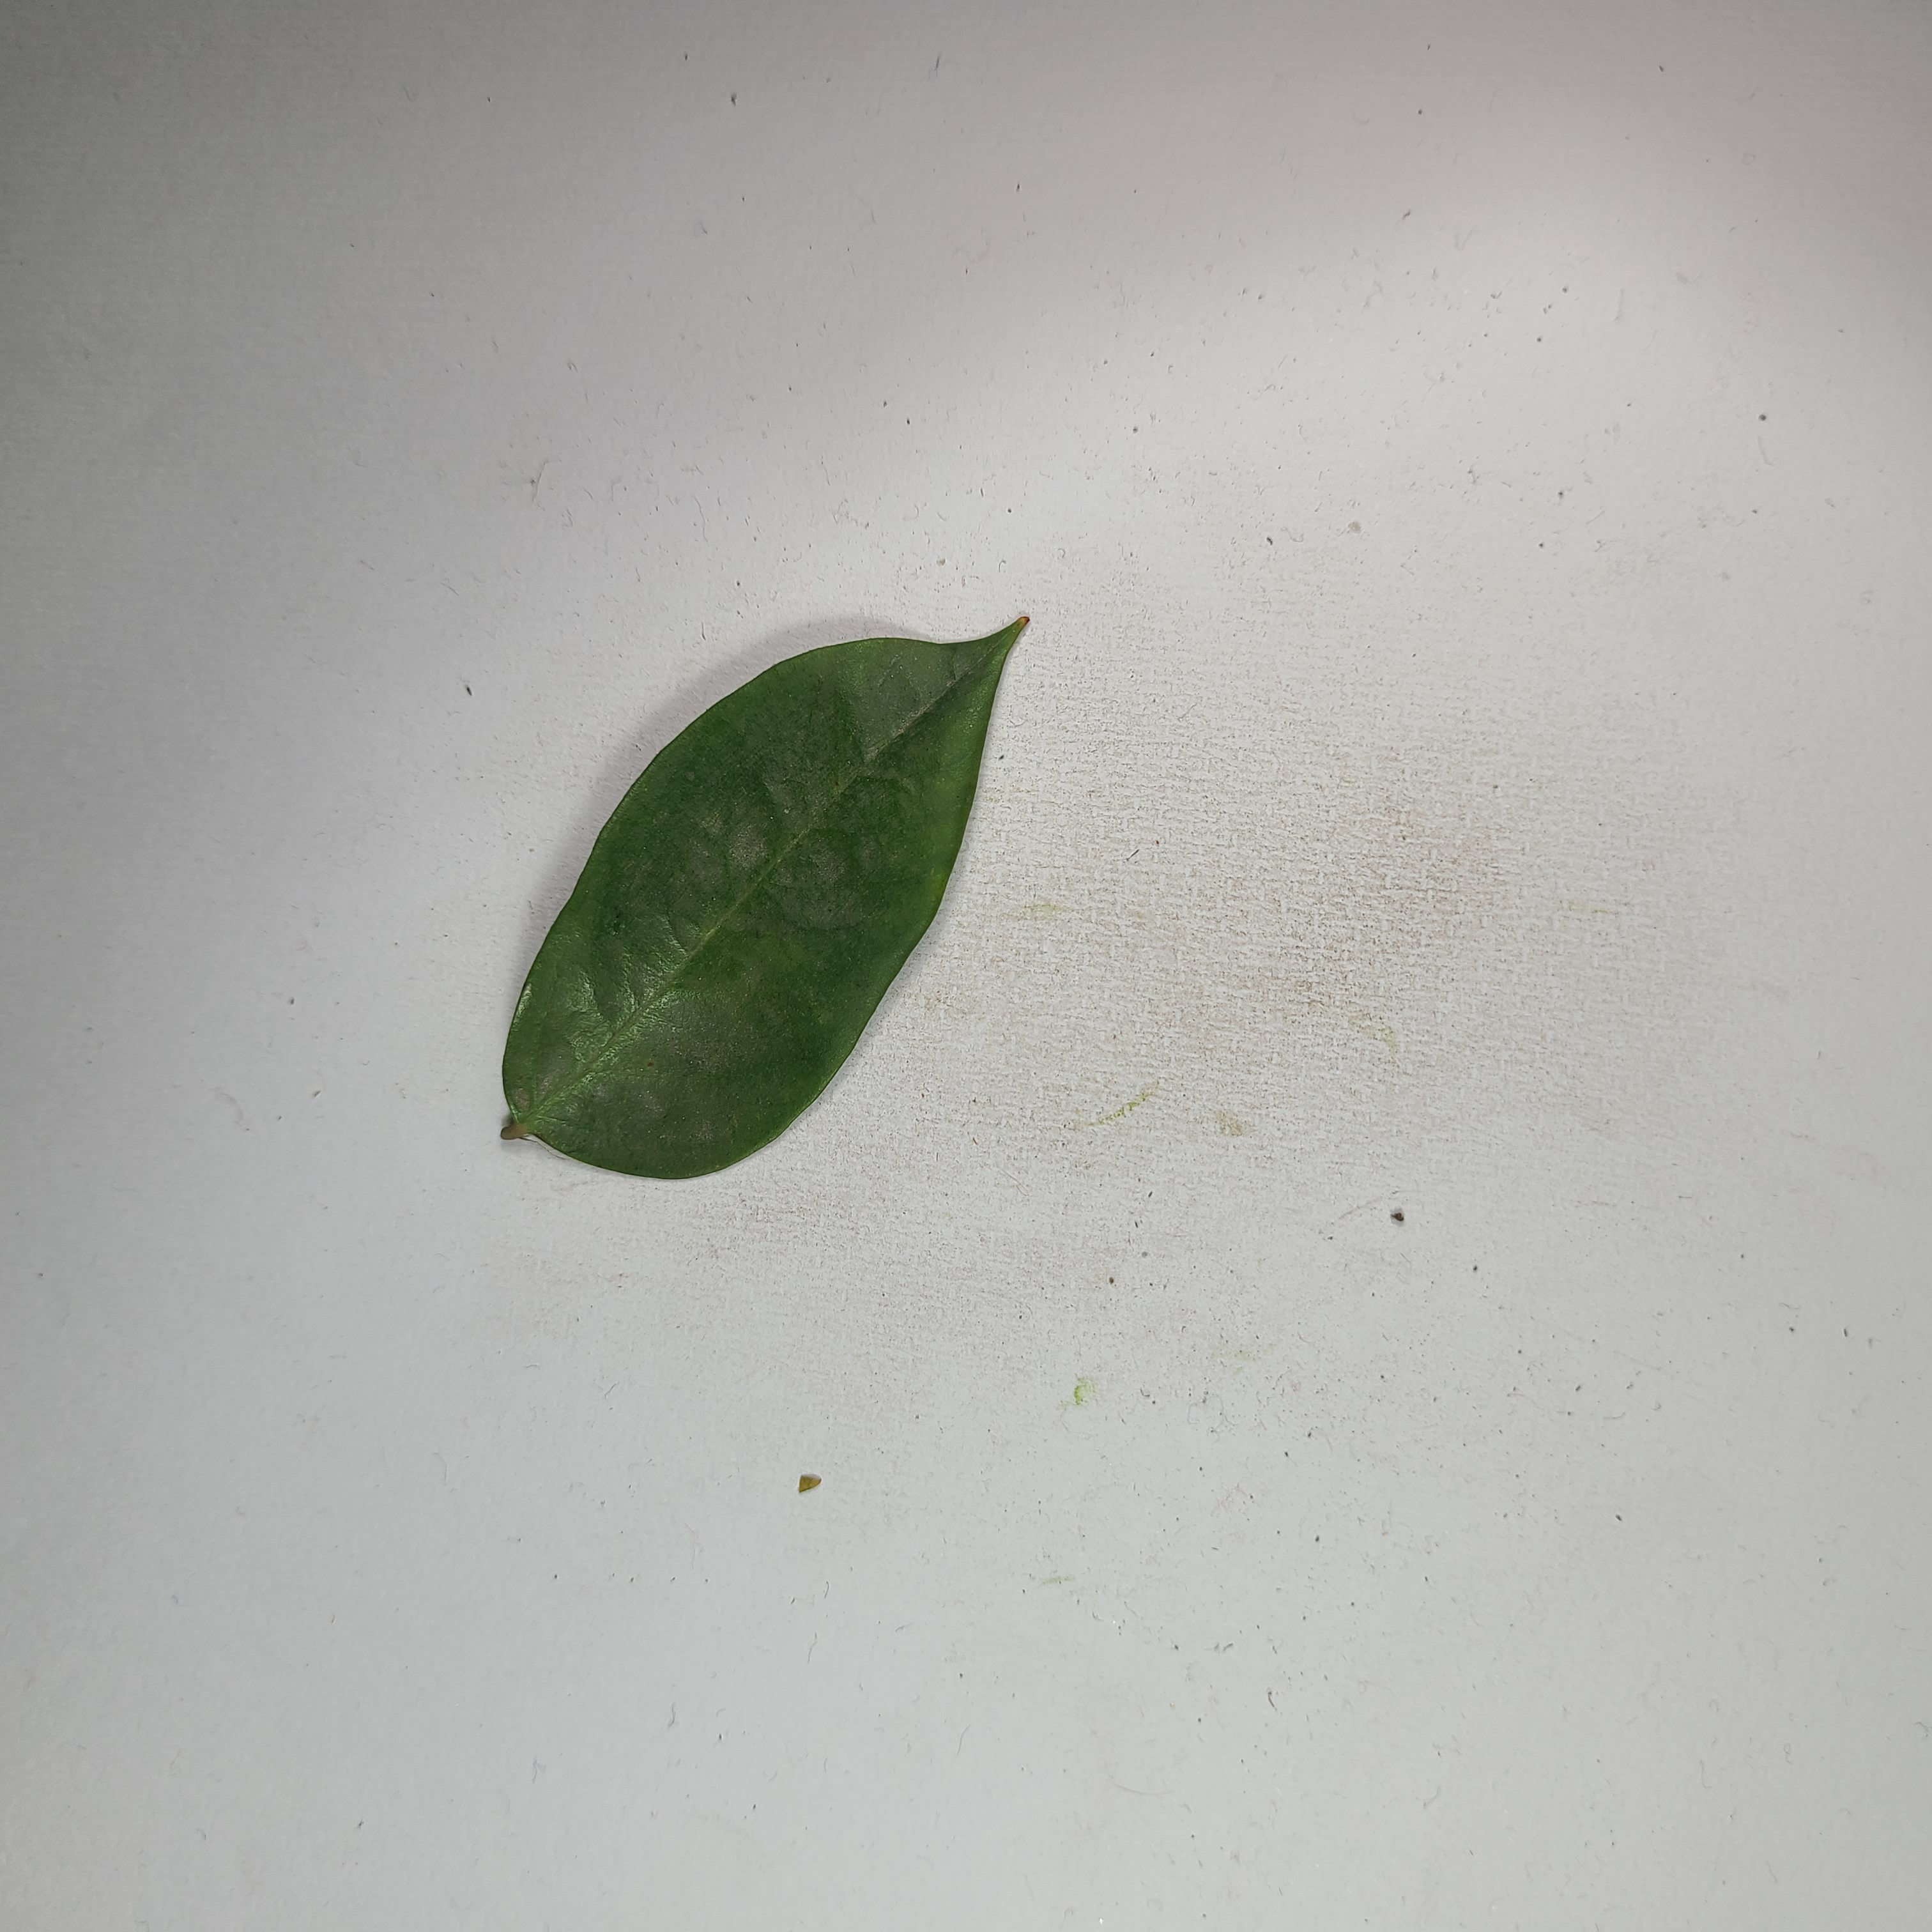
Label: Healthy Leaves